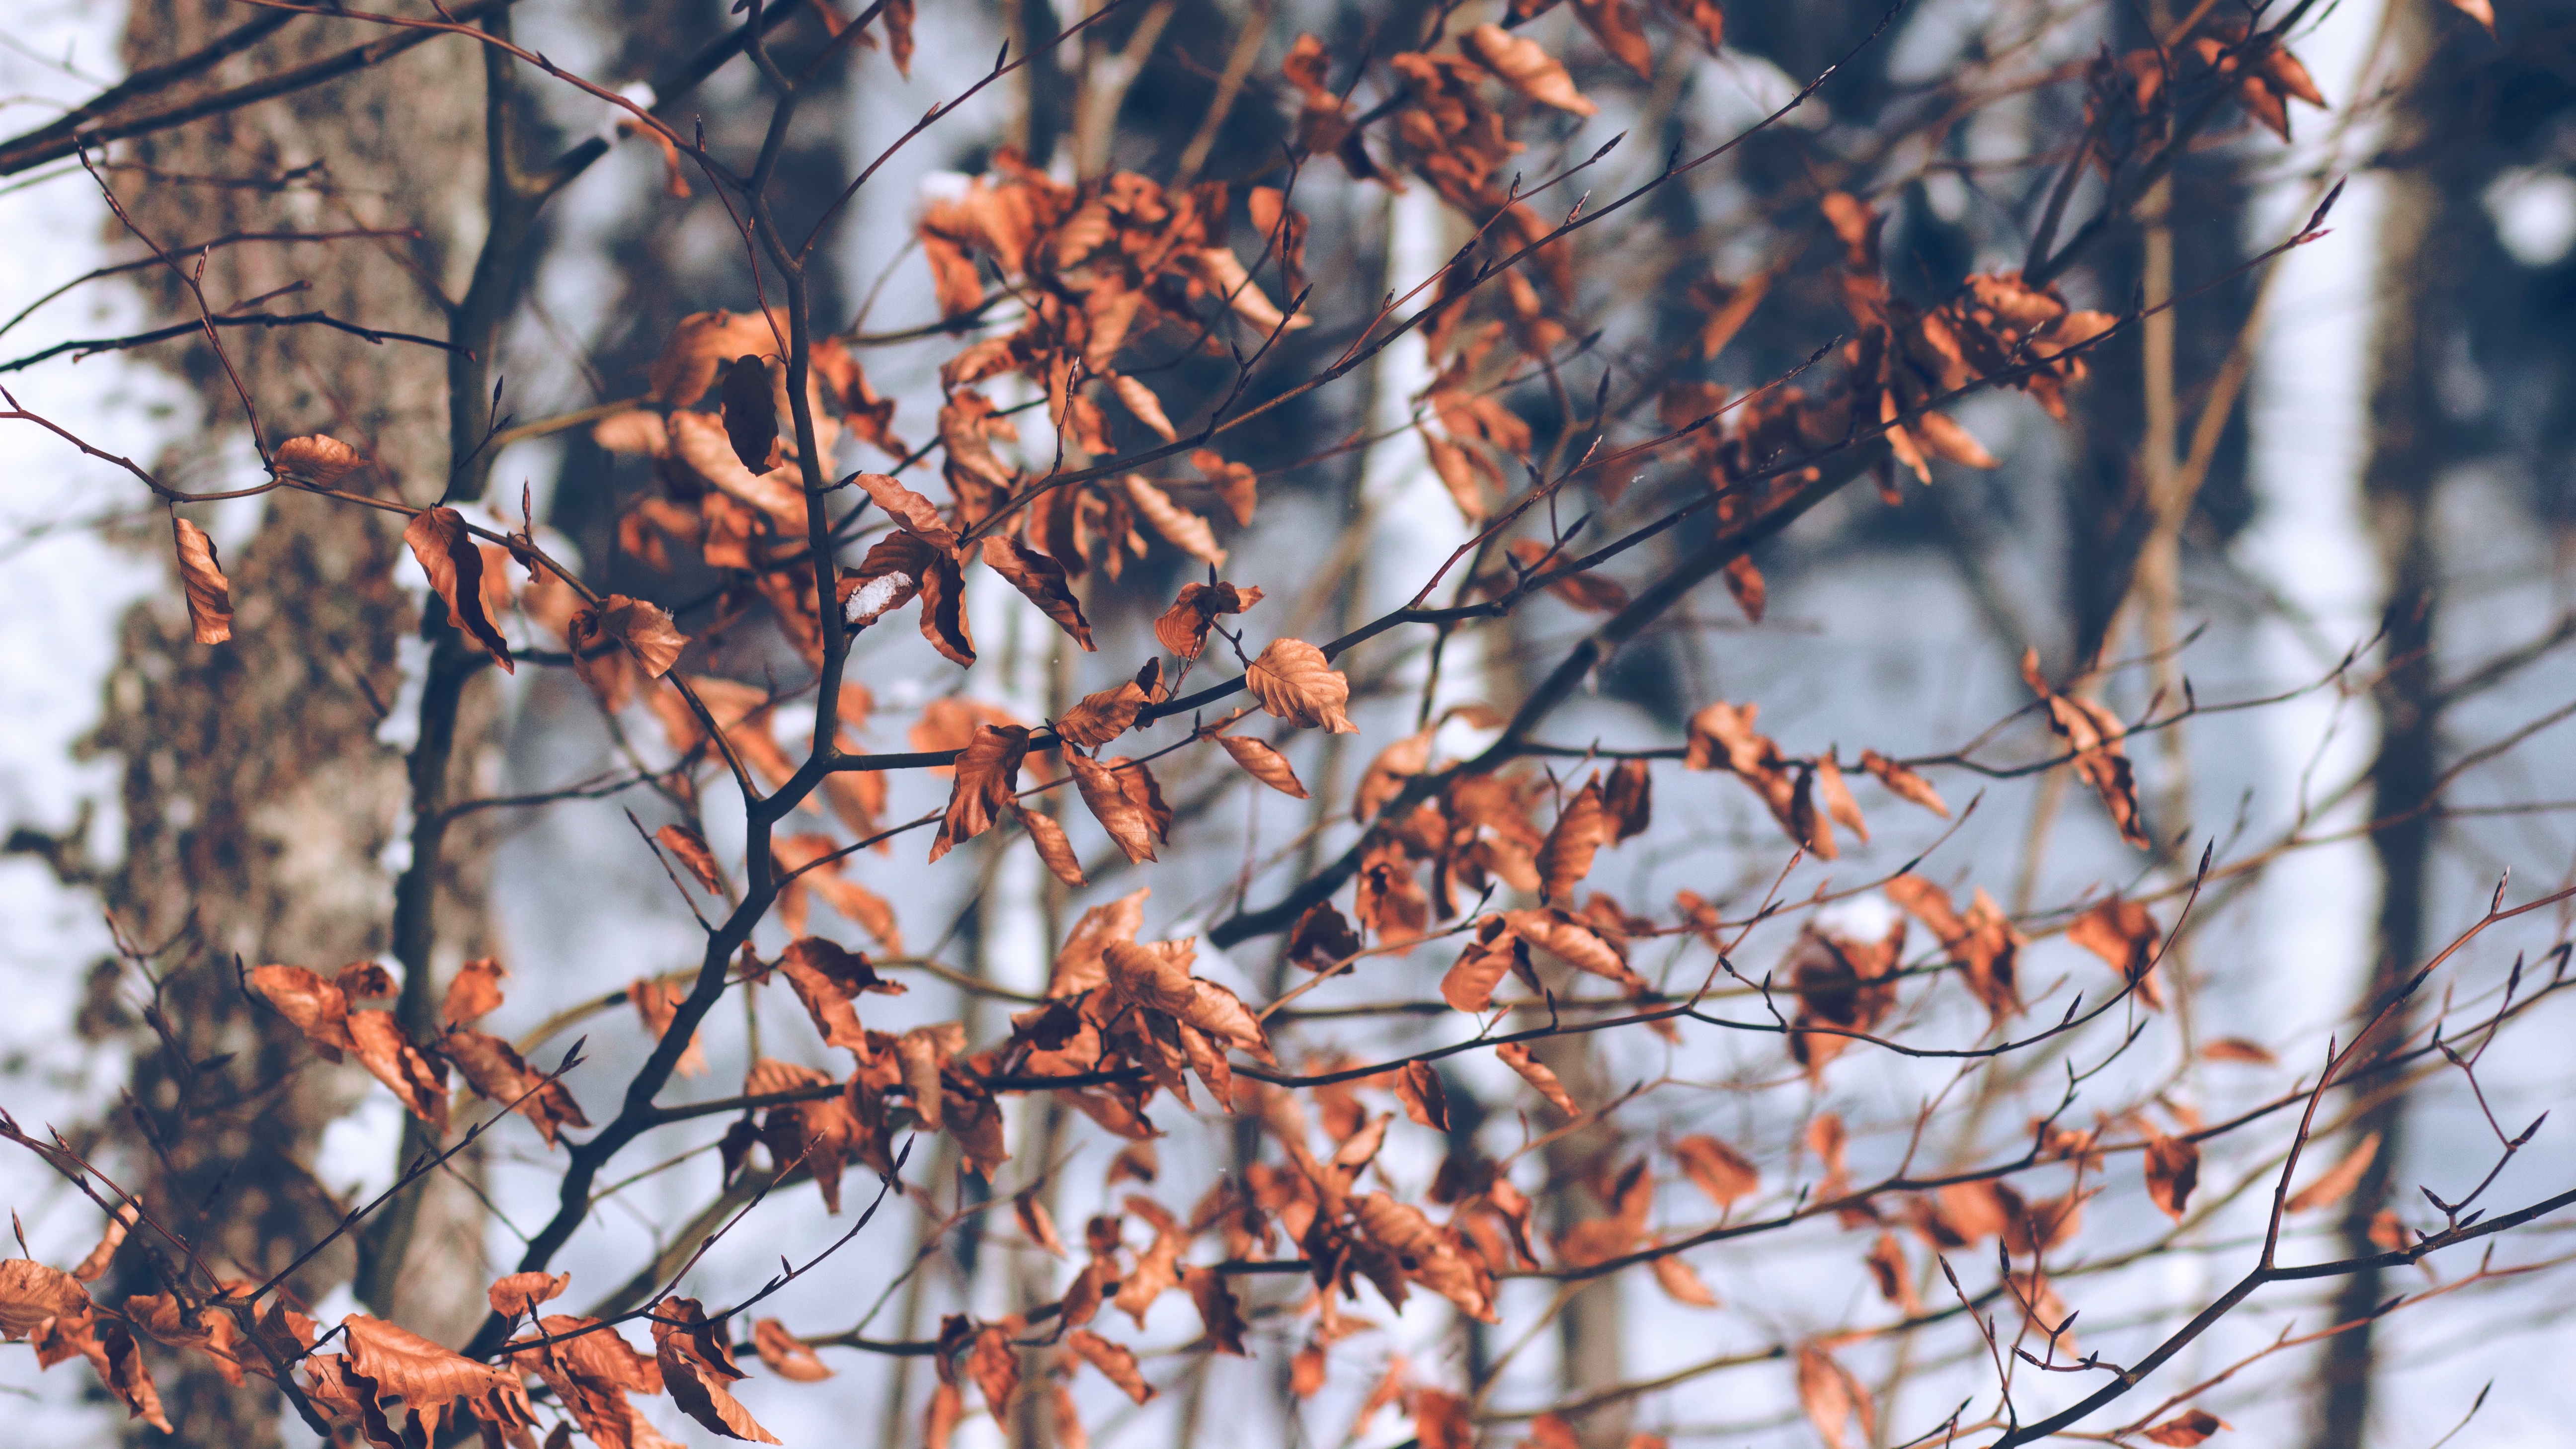
tree, branch, snow, winter, plant, leaf, flower, frost, spring, autumn, season, twig, freezing, woody plant